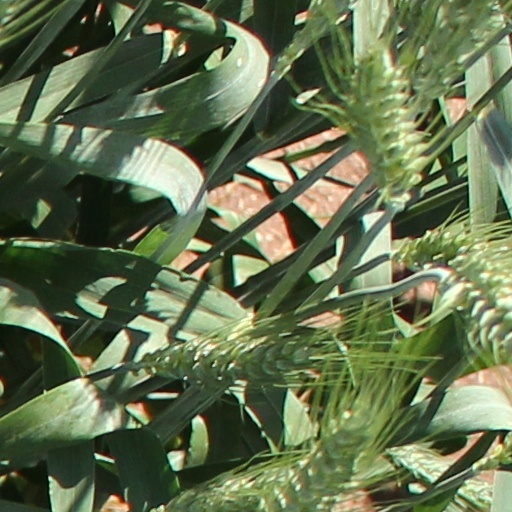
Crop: wheat